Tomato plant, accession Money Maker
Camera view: bottom (45 deg); turntable rotation: 300 degrees
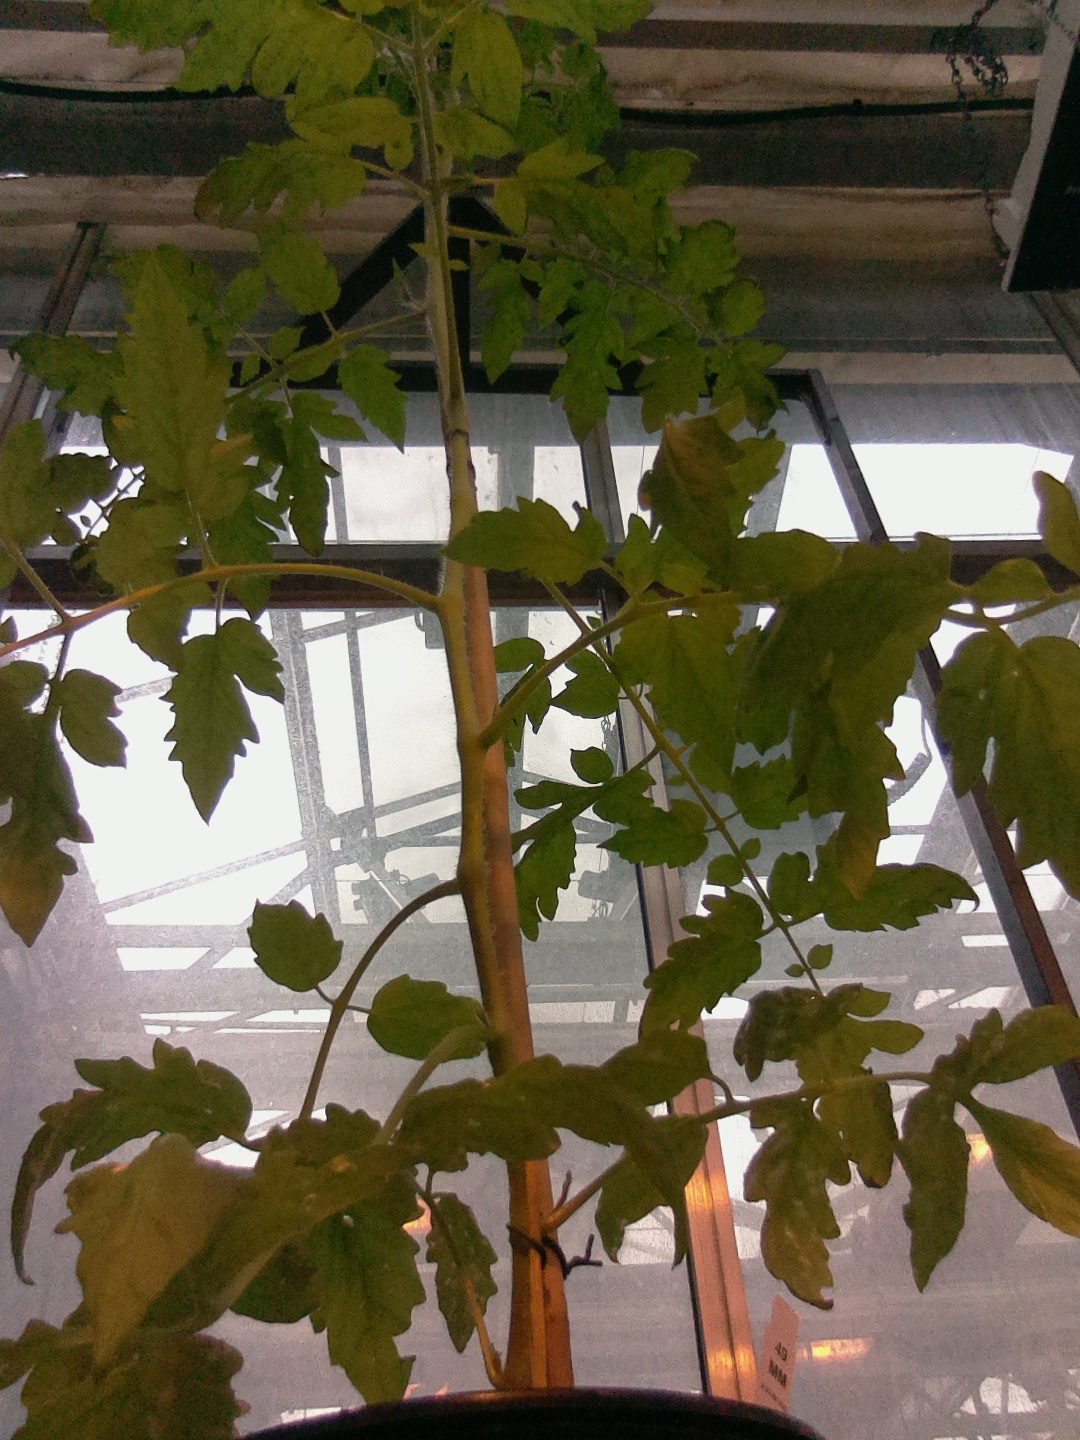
BBCH growth stage 20: First Side shoot start formed